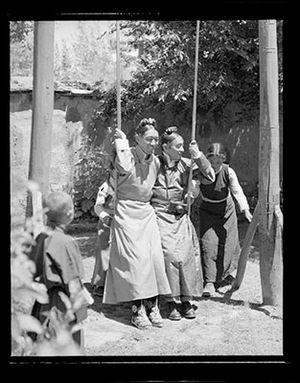
Lhalu Tsewang Dorje tibétain ལྷ་ཀླུ་ཚེ་དབང་རྡོ་རྗེ་, Wylie : lha klu tshe dbang rdo rje, pinyin tibétain : Lhalu Cêwang Dojê ; Sinogramme simplifié : 拉鲁·次旺多吉, pinyin : Lālǔ Cìwàng Duōjí, aussi appelé Lhalu, Lhalu Se, ou Lhalu Shape, est un homme politique tibétain. Il est le fils d'un responsable tibétain de haut rang nommé par les Qing, selon Xinhua.